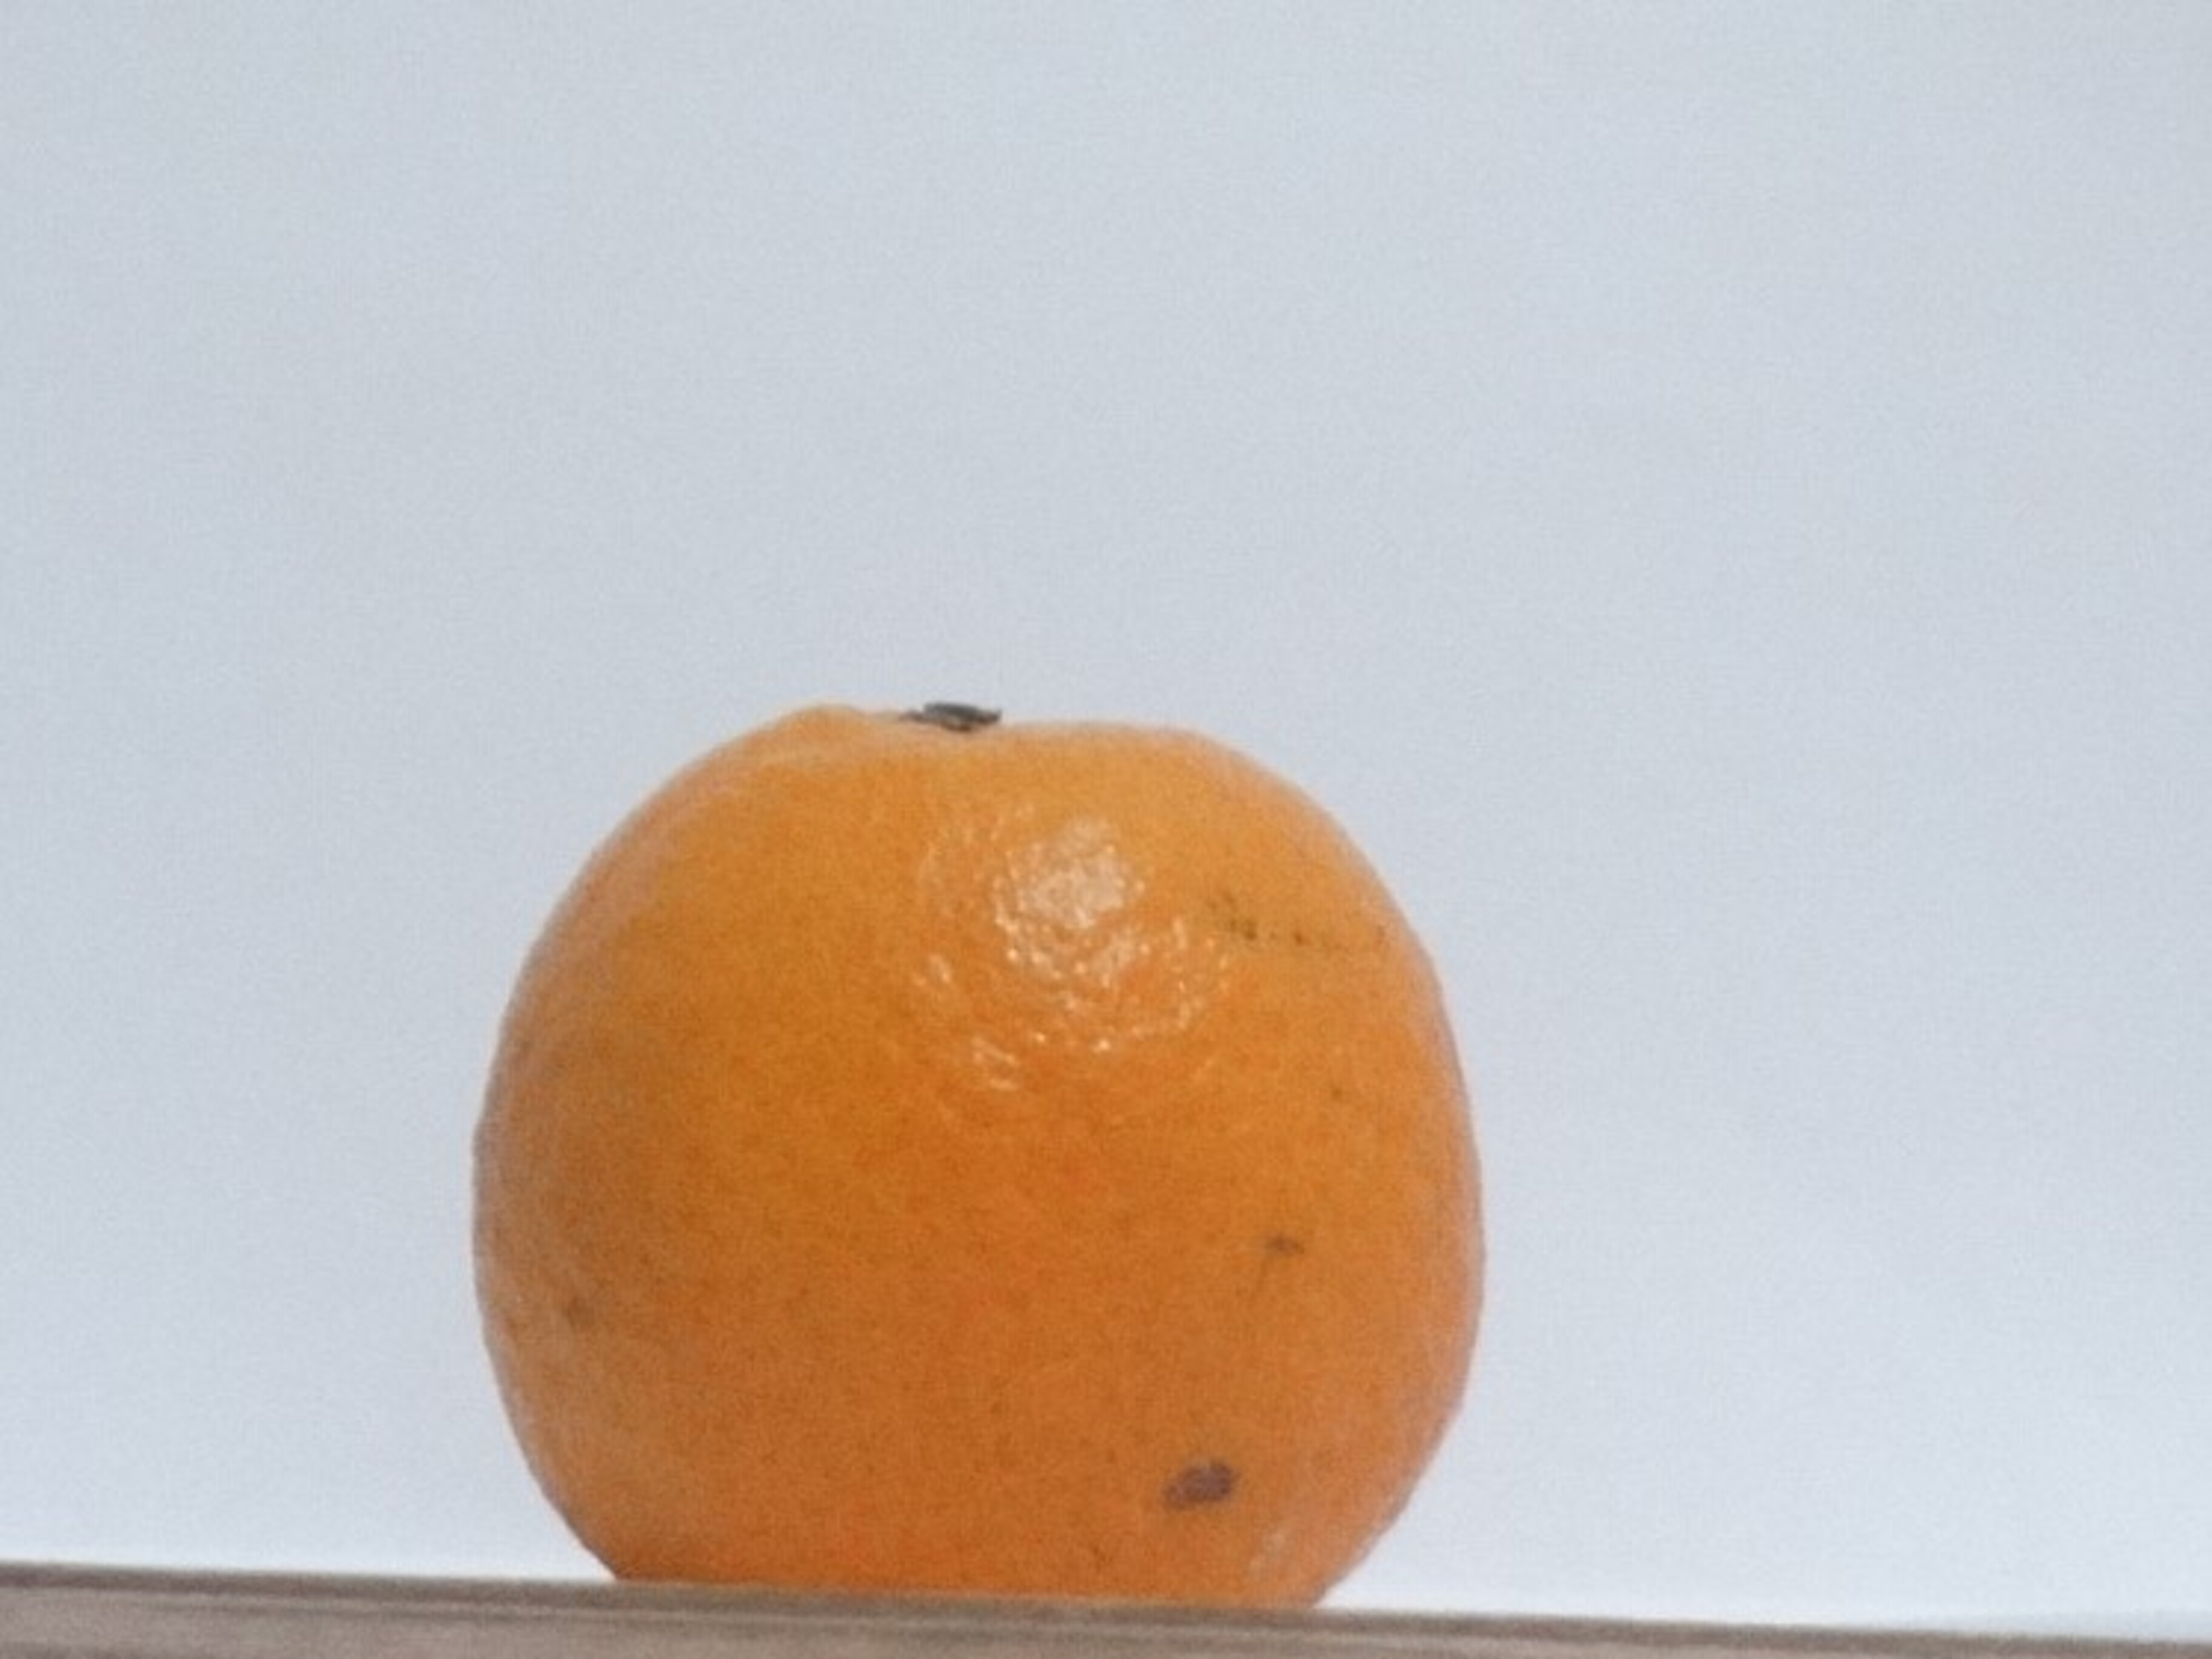
Citrus fruit variety: tankan